Taikoo Shing

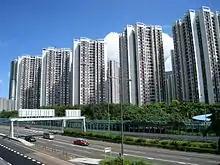
Harbour View Gardens (海景花園)

Harbour View Gardens; all of the mansions in this area are named after flora. The area consists of 11 mansions.